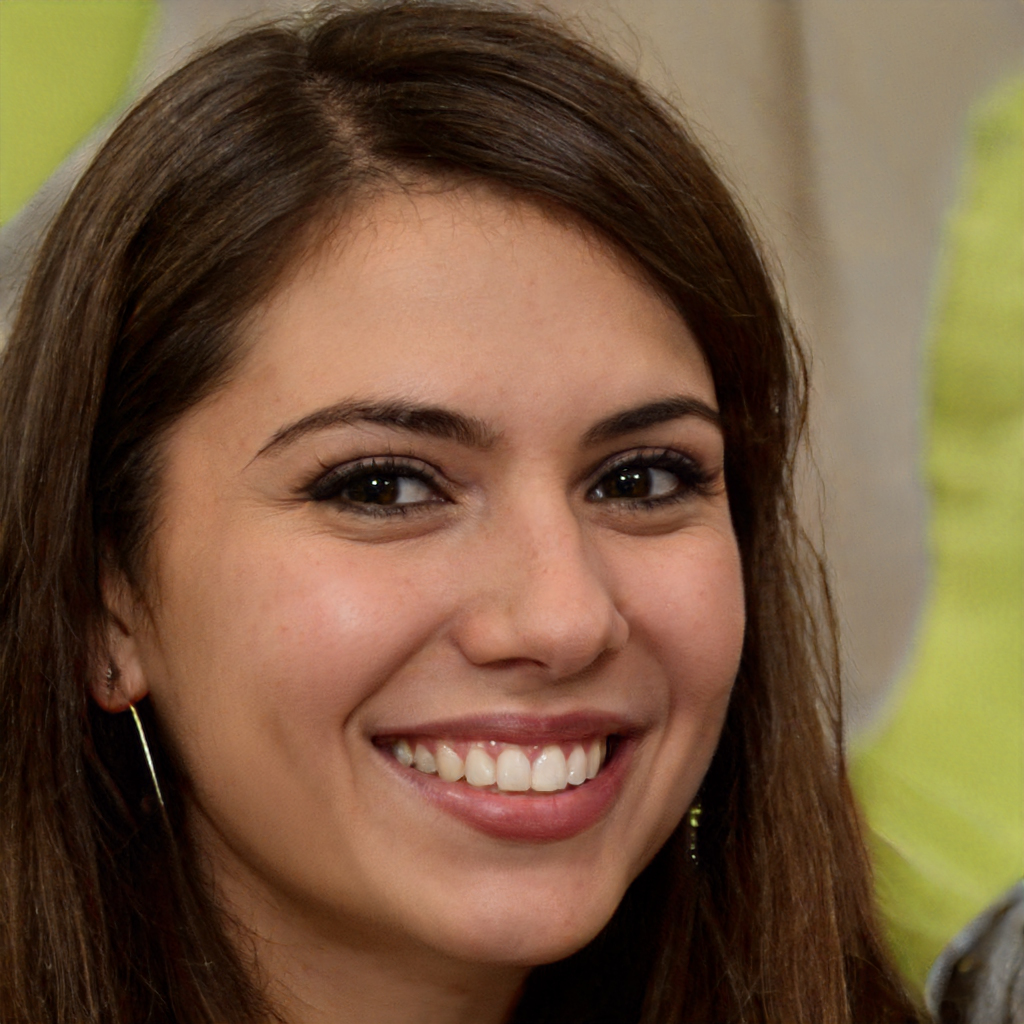
Label: Colored